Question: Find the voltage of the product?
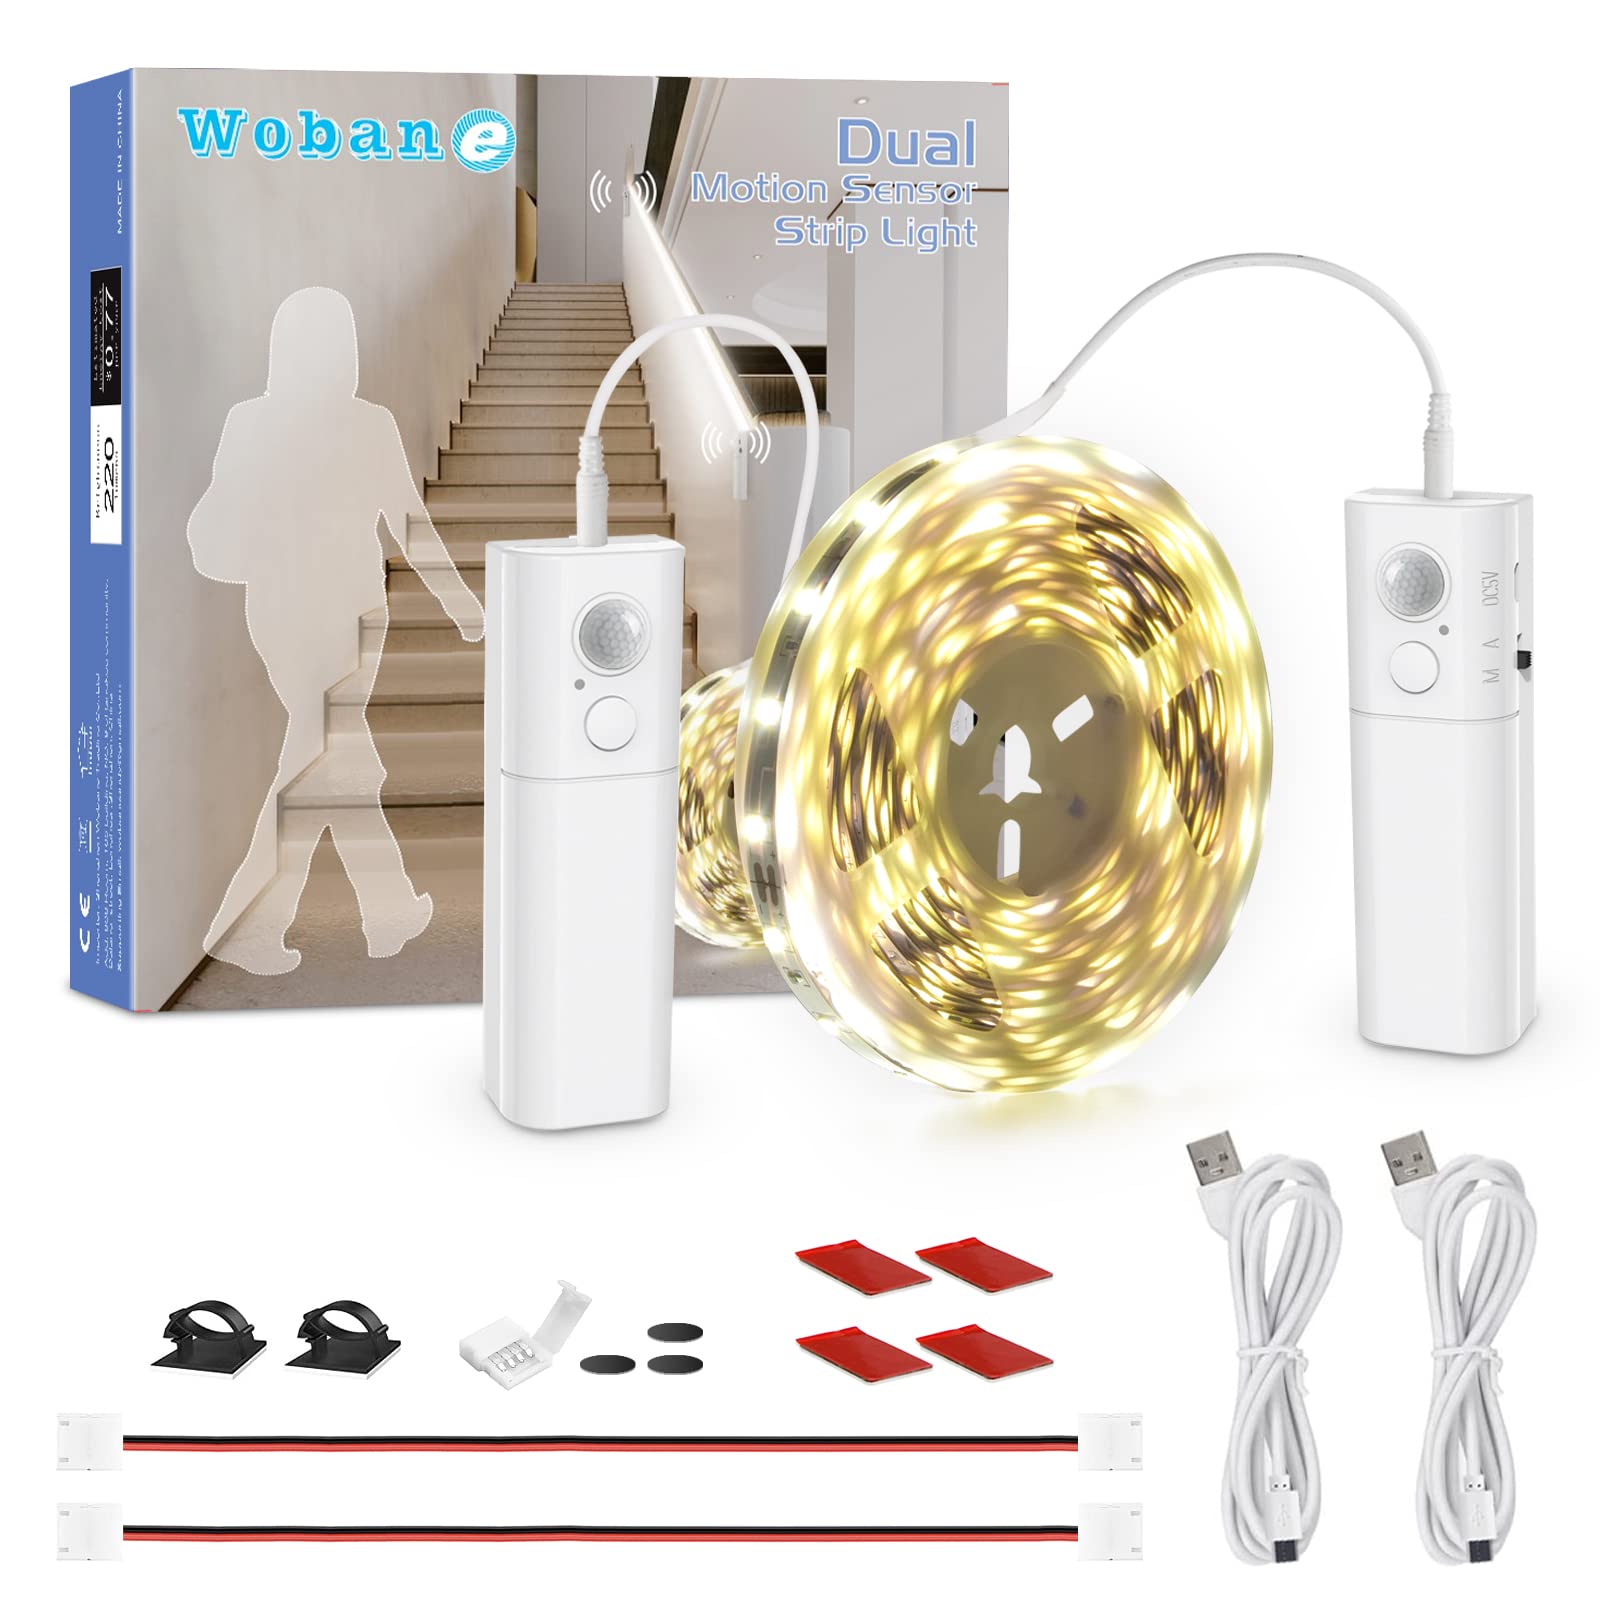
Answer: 5.0 volt